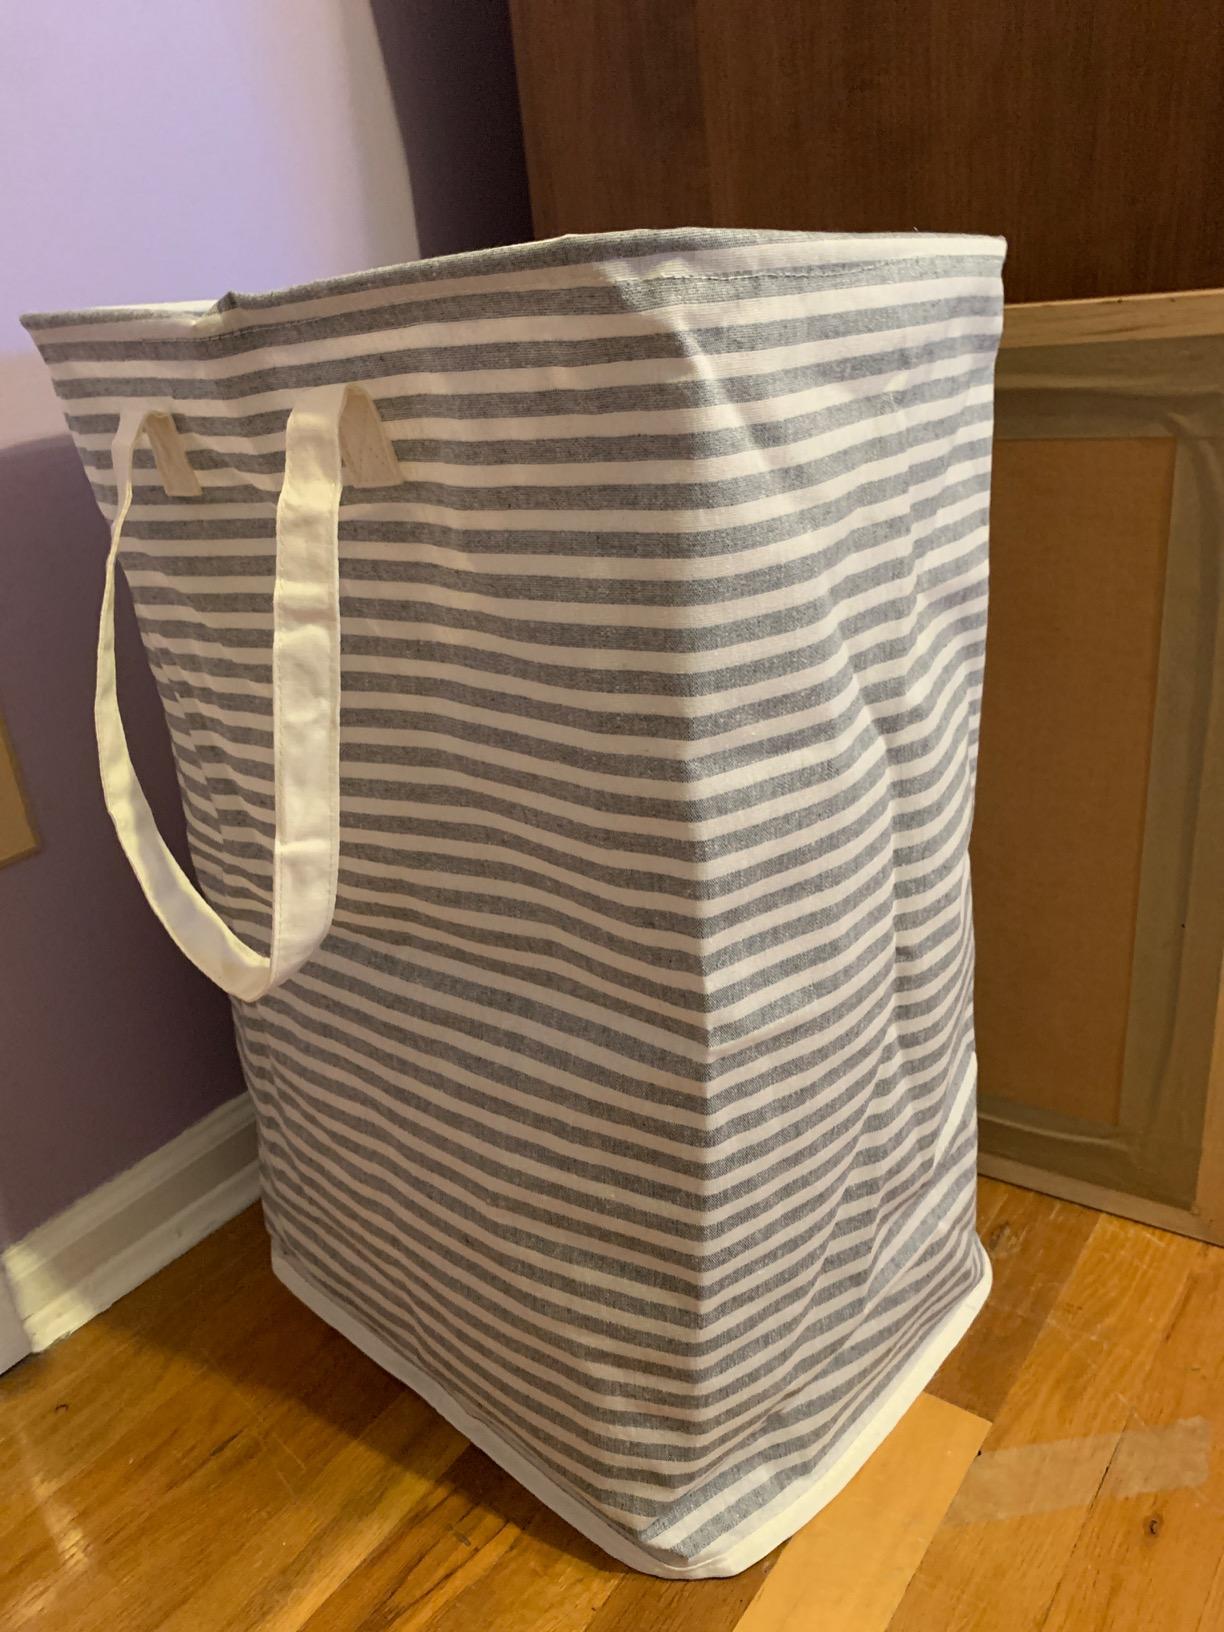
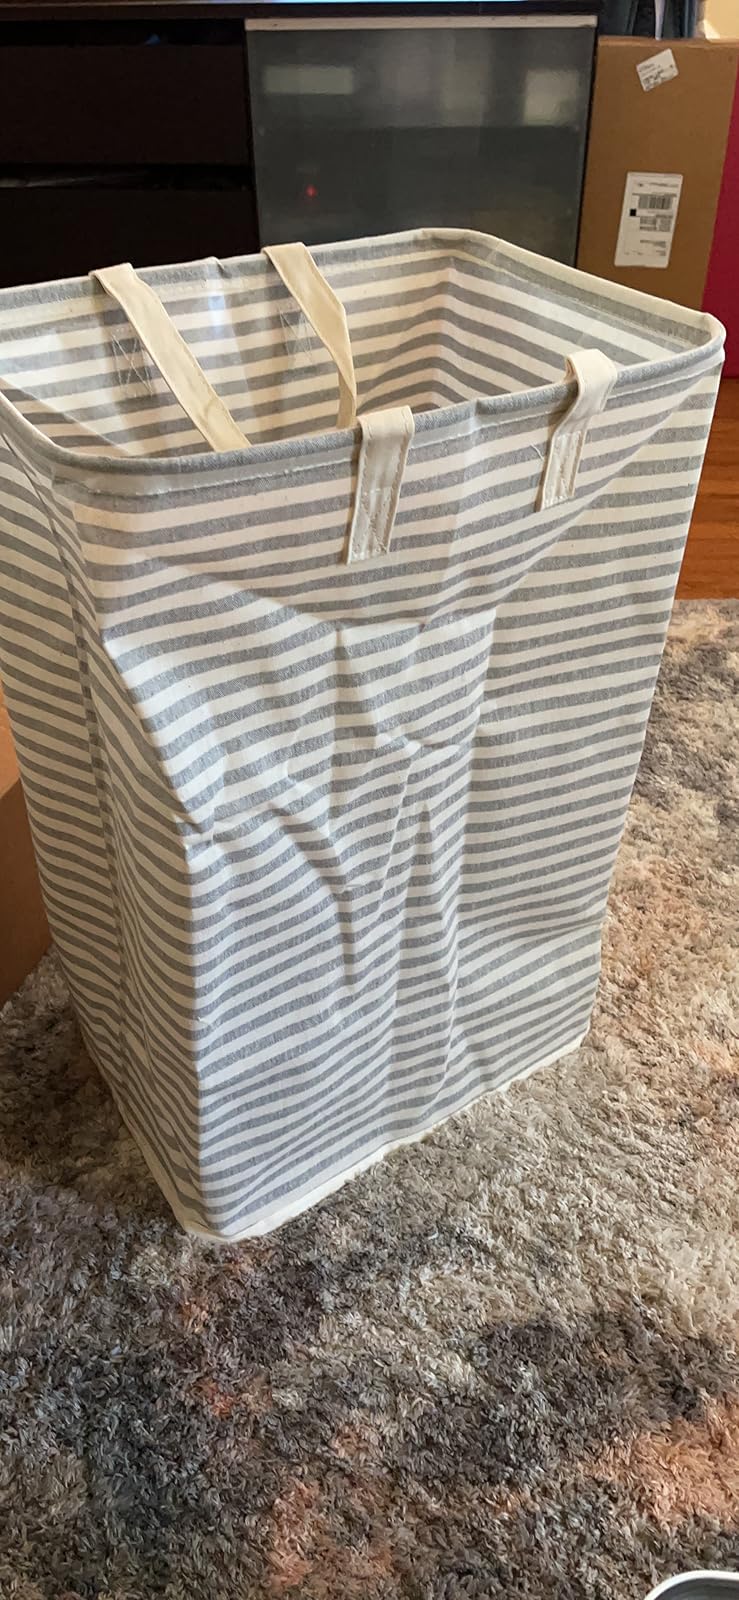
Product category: items_hamper
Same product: yes